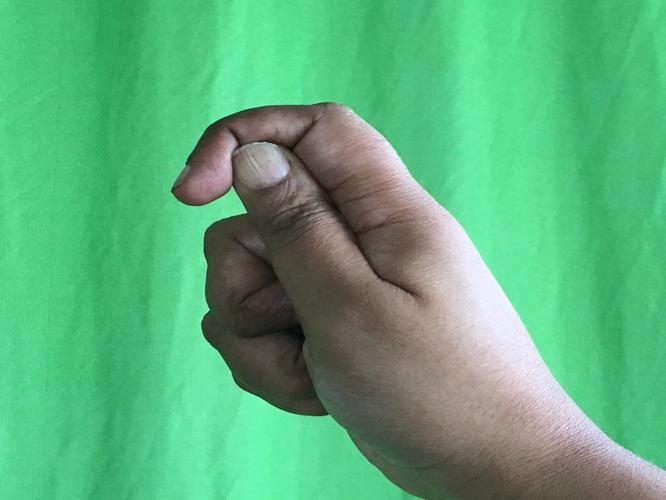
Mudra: Kapith
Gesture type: single_hand